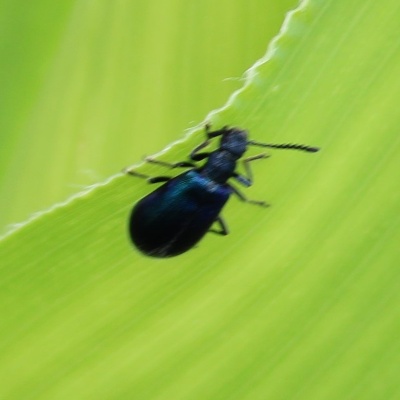
Crop: Maize
Condition: leaf beetle